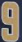
Number: 9